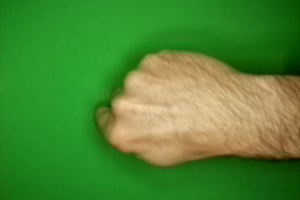
Label: rock